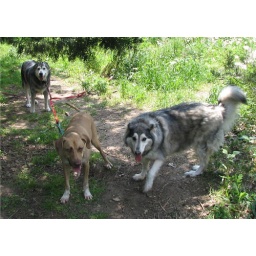
Flip, our older dog in back, Orion, our newest in the middle, and Saoirse, our female on the right.